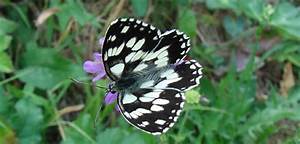
Label: farfalla